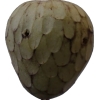
Label: cherimoya